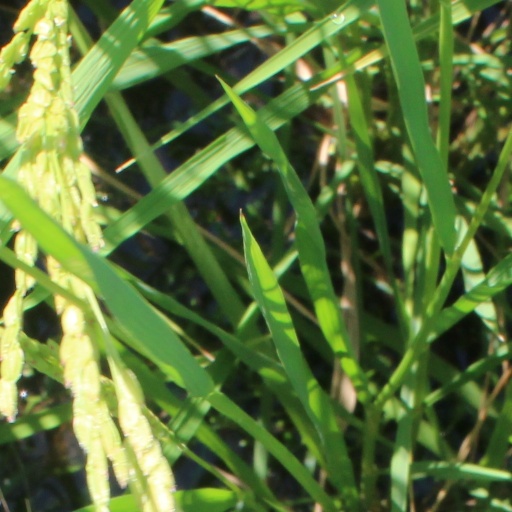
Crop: rice